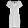
Label: Dress